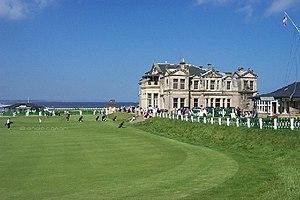
Le golf en Écosse a été pour la première fois connu au XVᵉ siècle, et le jeu moderne du golf a été pour la première fois développé et établi dans le pays. Le jeu joua un rôle clef dans la sensibilisation sportive nationale. L'Écosse est largement considérée comme la « patrie du golf »’’, et le golf fait partie des icônes culturelles de l'Écosse ; cet argument est souvent utilisé à des fins de promotion touristique. Les golfeurs constituent environ 2 % des touristes ayant visité l'Écosse en 2004
L’Open britannique est un tournoi de golf masculin, créé en 1860, se déroulant chaque année au Royaume-Uni. Organisé par le R&A Golf Club of St Andrews, il s'agit du plus ancien tournoi de golf du monde. Tournoi de référence jusqu'aux années 1930, il retrouve son standing à partir des années 1960 en devenant l'un des tournois du grand chelem. Ce tournoi annuel a lieu sur l'un des neuf links historiques du Royaume-Uni. En 2008, le tournoi était doté de 5,225 millions d'€ et s'est disputé au Royal Birkdale Golf Club du 17 au 20 juillet 2008.
Le golf est un sport de précision se jouant en plein air, qui consiste à envoyer une balle dans un trou à l'aide de clubs. Le but du jeu consiste à effectuer, sur un parcours défini, le moins de coups possible. Précision, endurance, technicité, concentration sont des qualités primordiales pour cette activité.
Le Old Course à St Andrews est l'un des plus anciens parcours de golf dans le monde et le plus ancien à survivre en Écosse. Le Old Course est un parcours public établi sur un terrain public à St Andrews, comté de Fife, en Écosse et est géré en fidéicommis par le St Andrews Trust en vertu d'un acte du Parlement. Le club house du Royal and Ancient Golf Club of St Andrews est établi à côté du premier tee. Bien qu'on puisse penser que le R&A est le propriétaire du parcours, il n'est en fait qu'un des nombreux clubs disposant de privilèges de jeux sur le parcours qu'ils partagent avec tout un chacun.